Juul

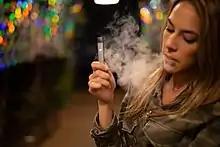
A person using a Juul device.

The Juul e-cigarette looks similar to a USB flash drive, and it is recharged using a magnetic USB dock.